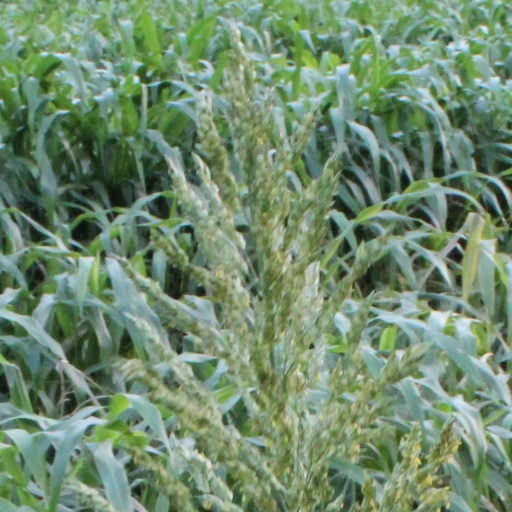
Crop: sorghum